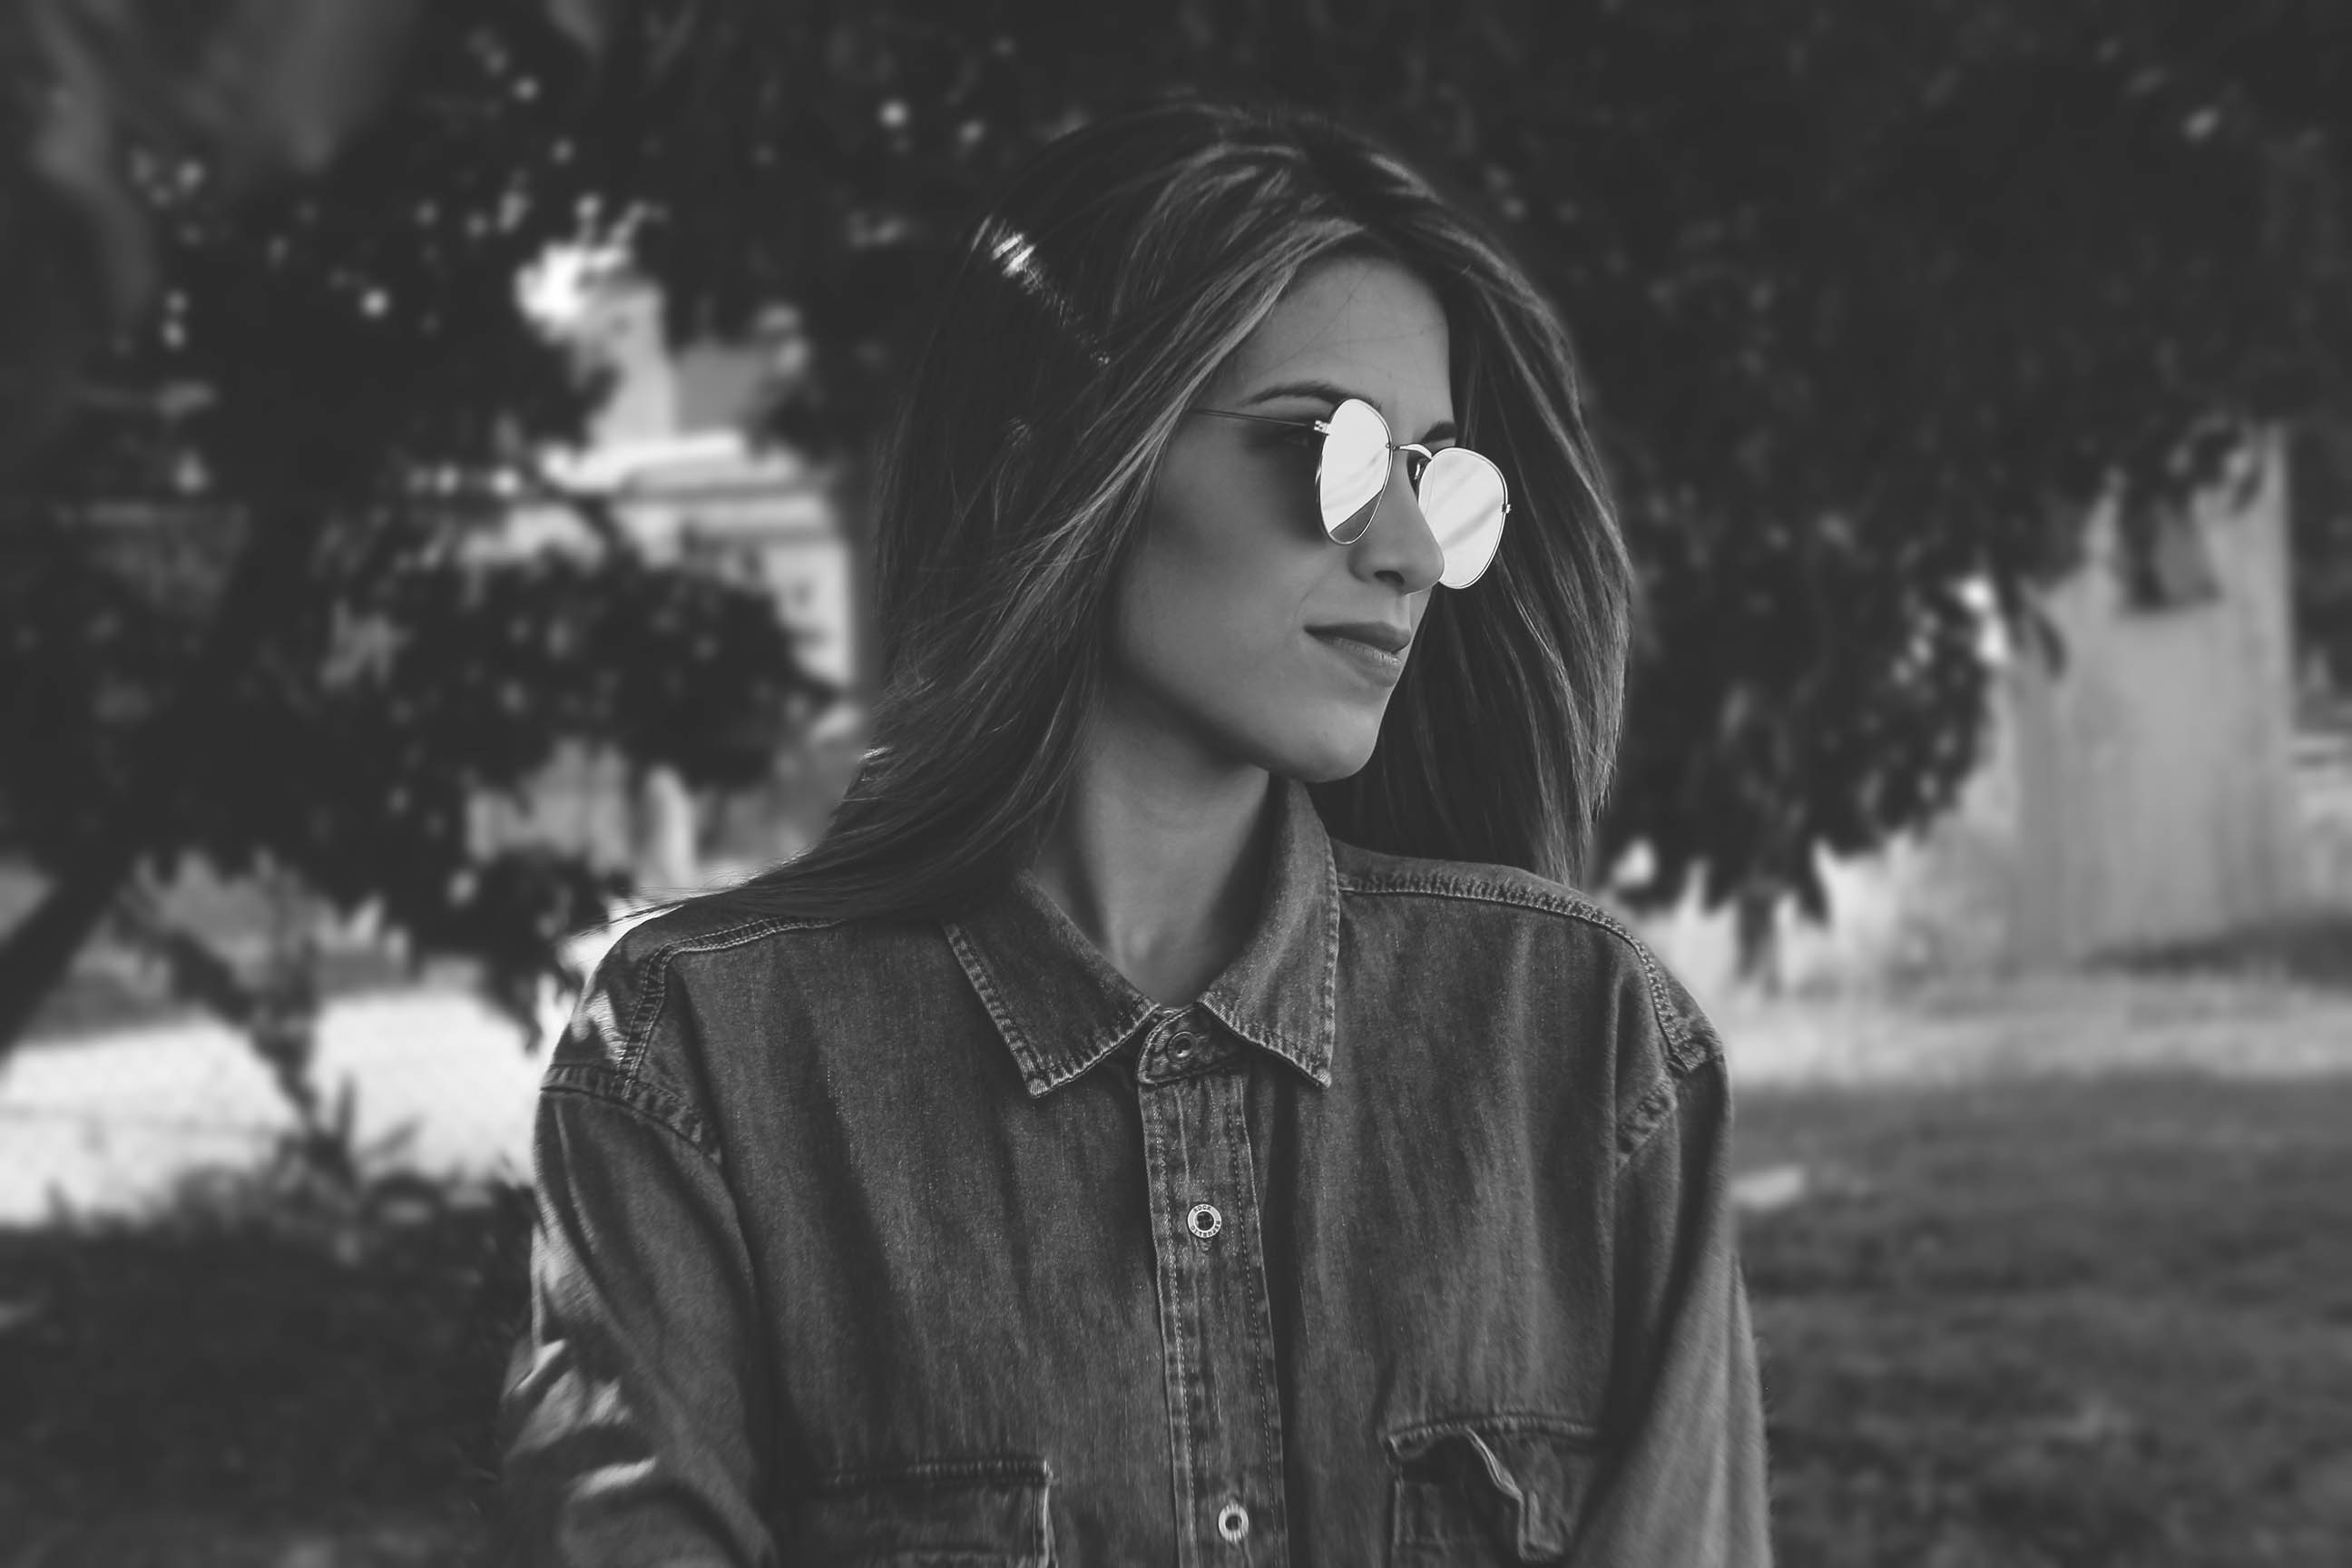
person, black and white, girl, white, photography, portrait, model, young, spring, darkness, fashion, clothing, black, monochrome, dress, women, sunglasses, glasses, photograph, beauty, photo shoot, monochrome photography, portrait photography, film noir, lack and white